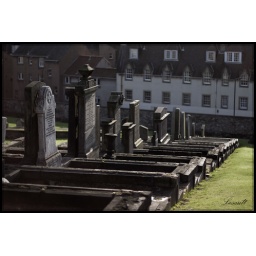
A row of graves running down the hill in Lower Calton Cemetery, Edinburgh